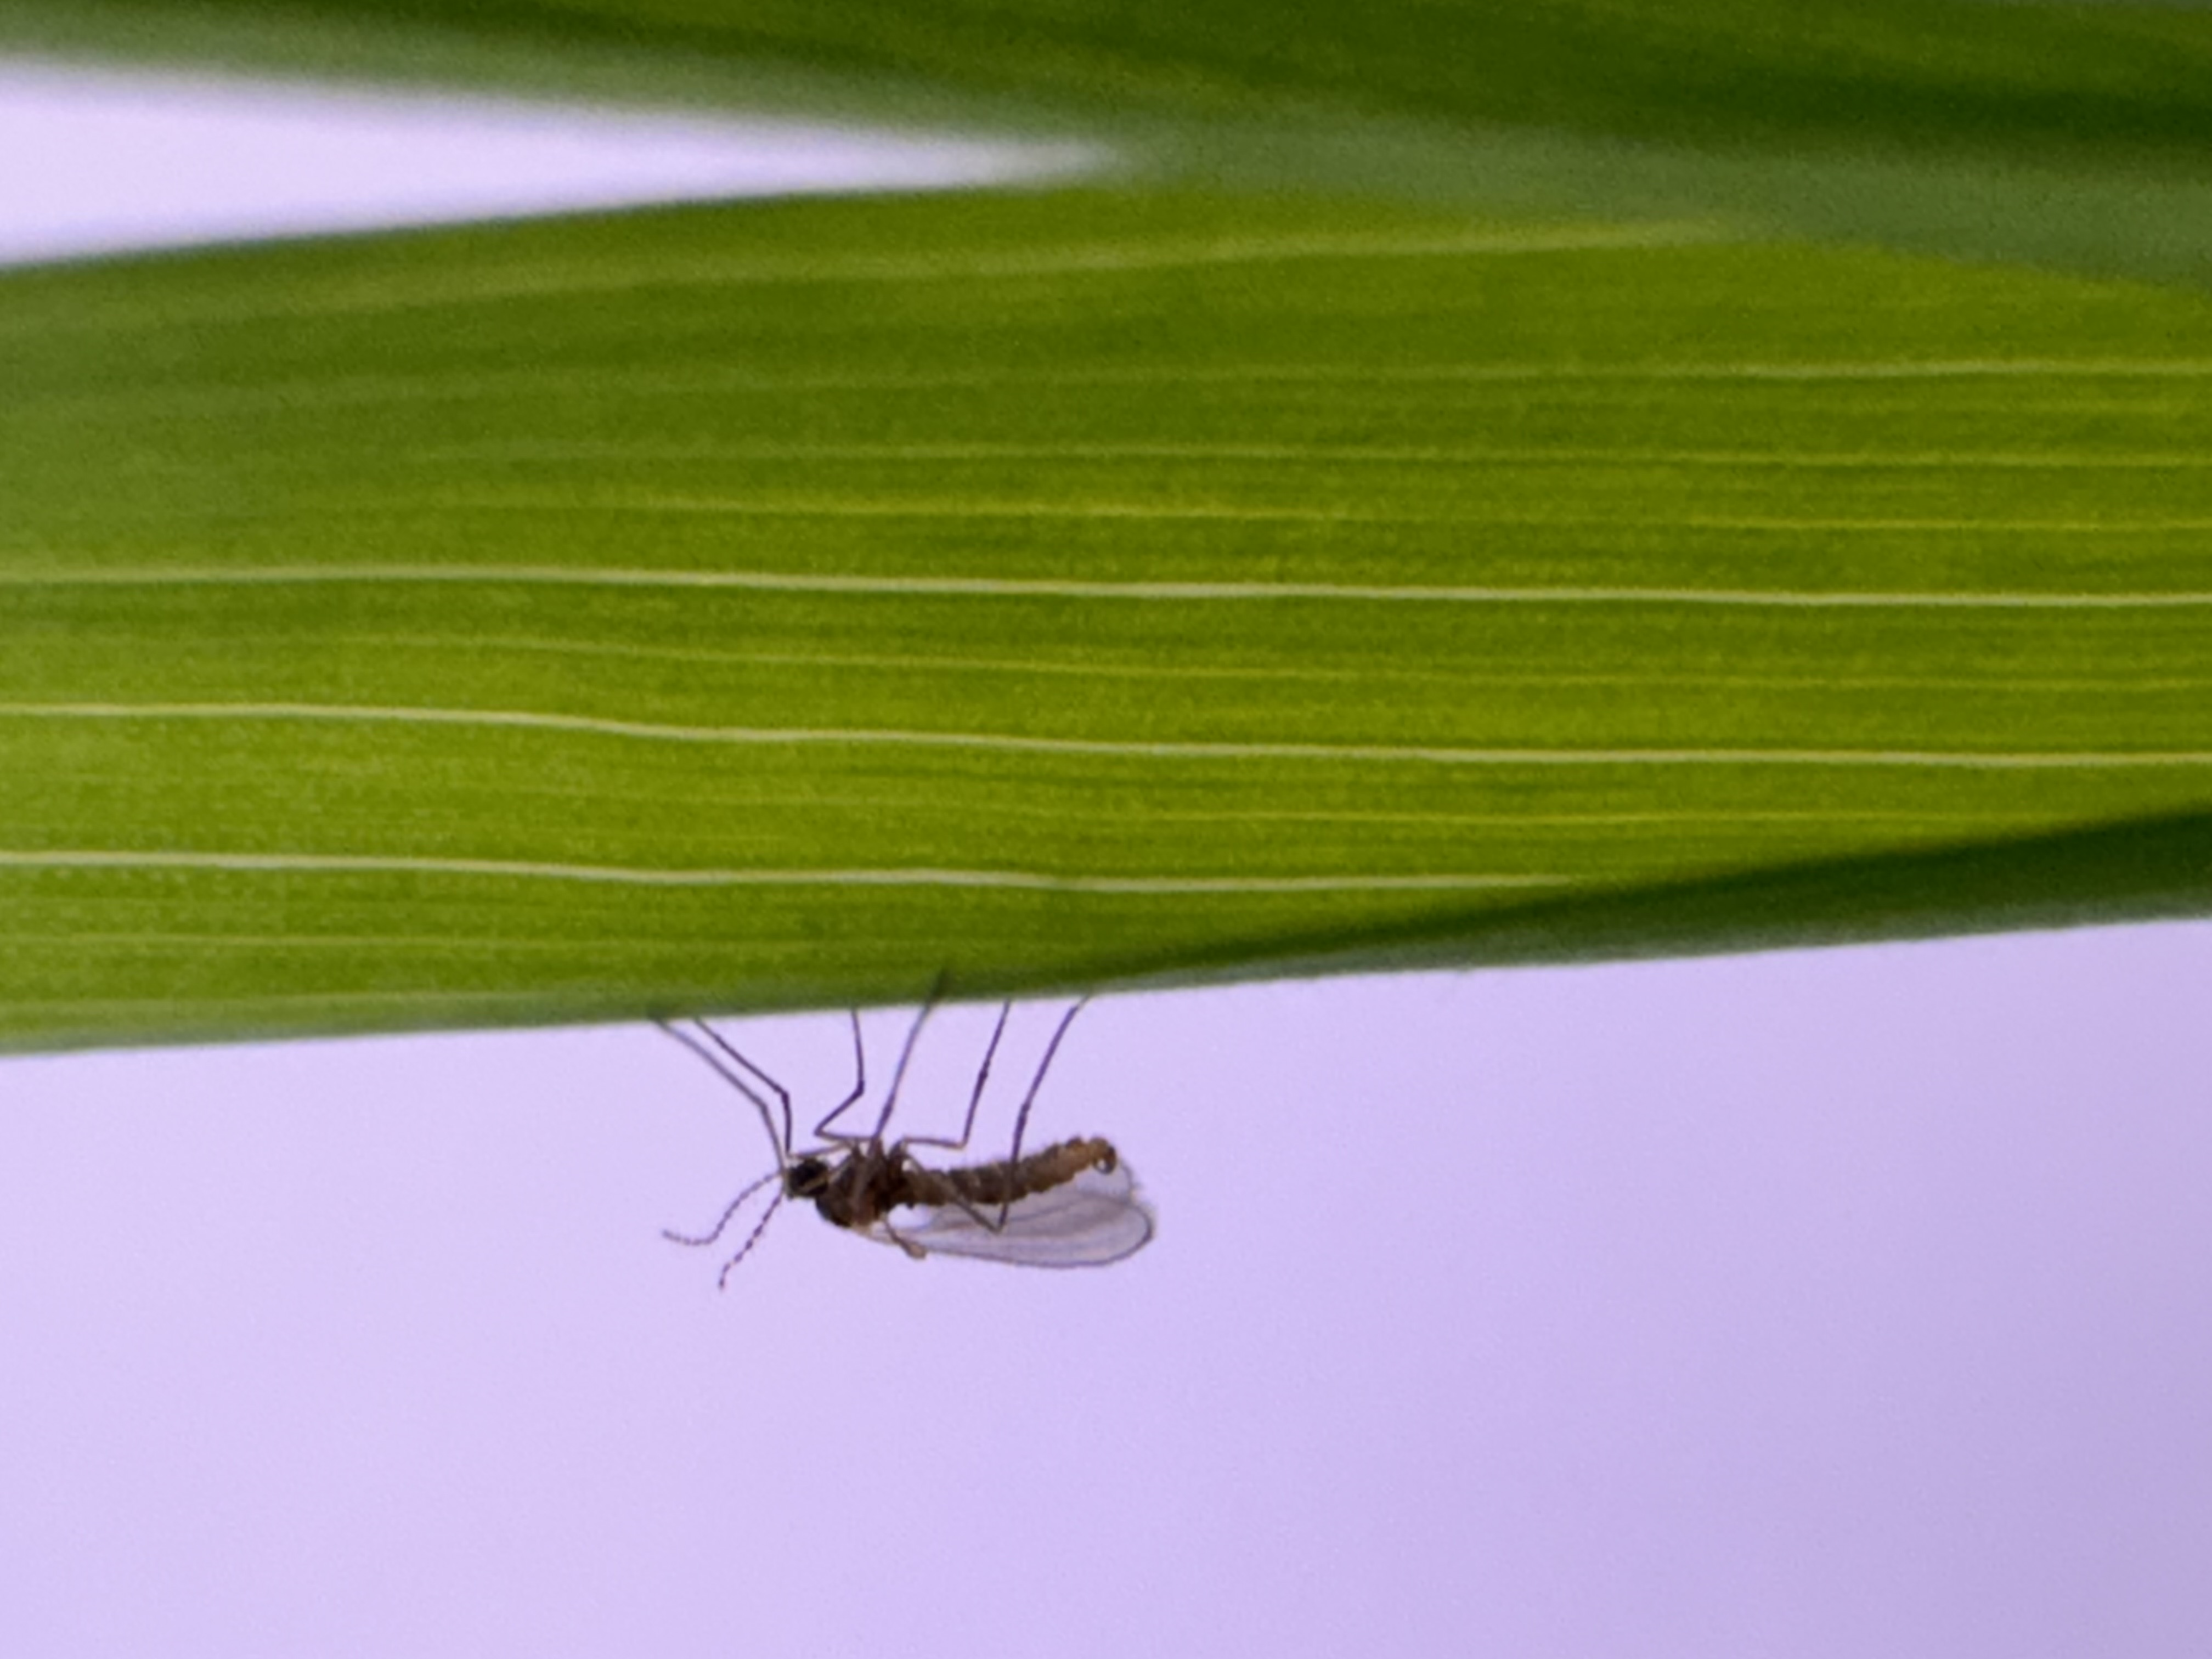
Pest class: hessian_fly